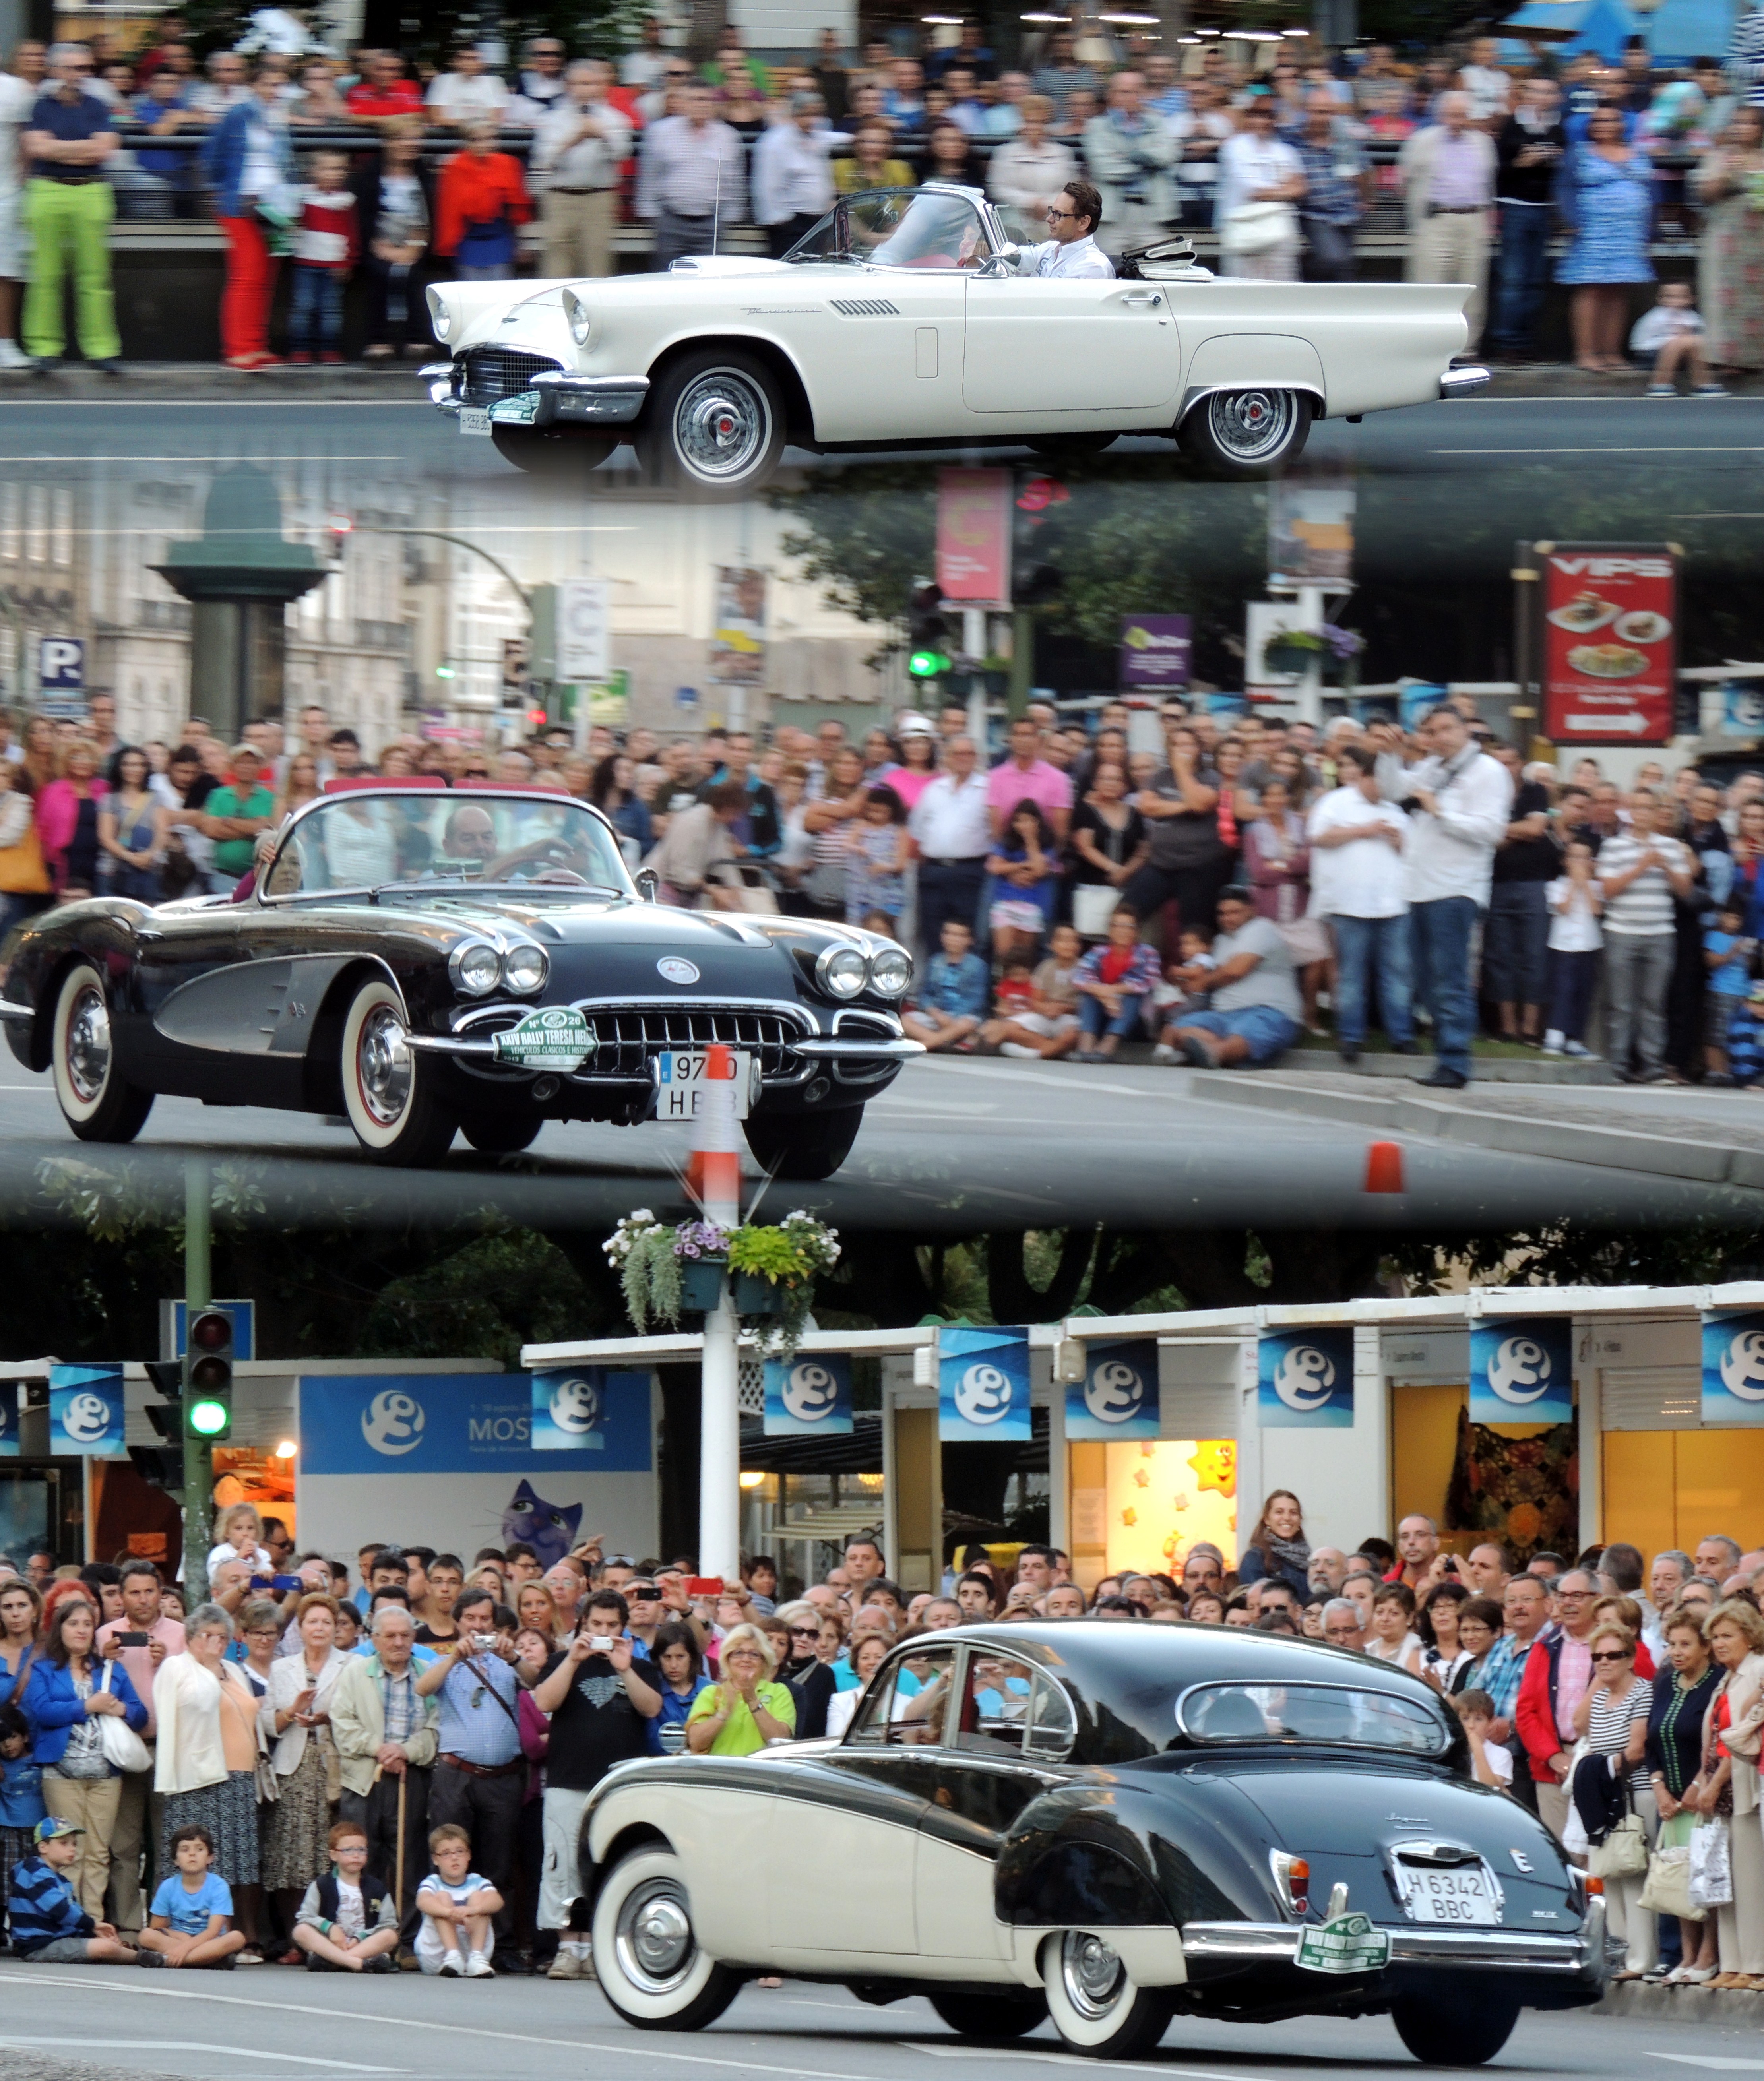
structure, car, vehicle, sports car, race car, race, race track, exhibition, auto show, land vehicle, auto racing, automobile make, automotive design, luxury vehicle, sport venue